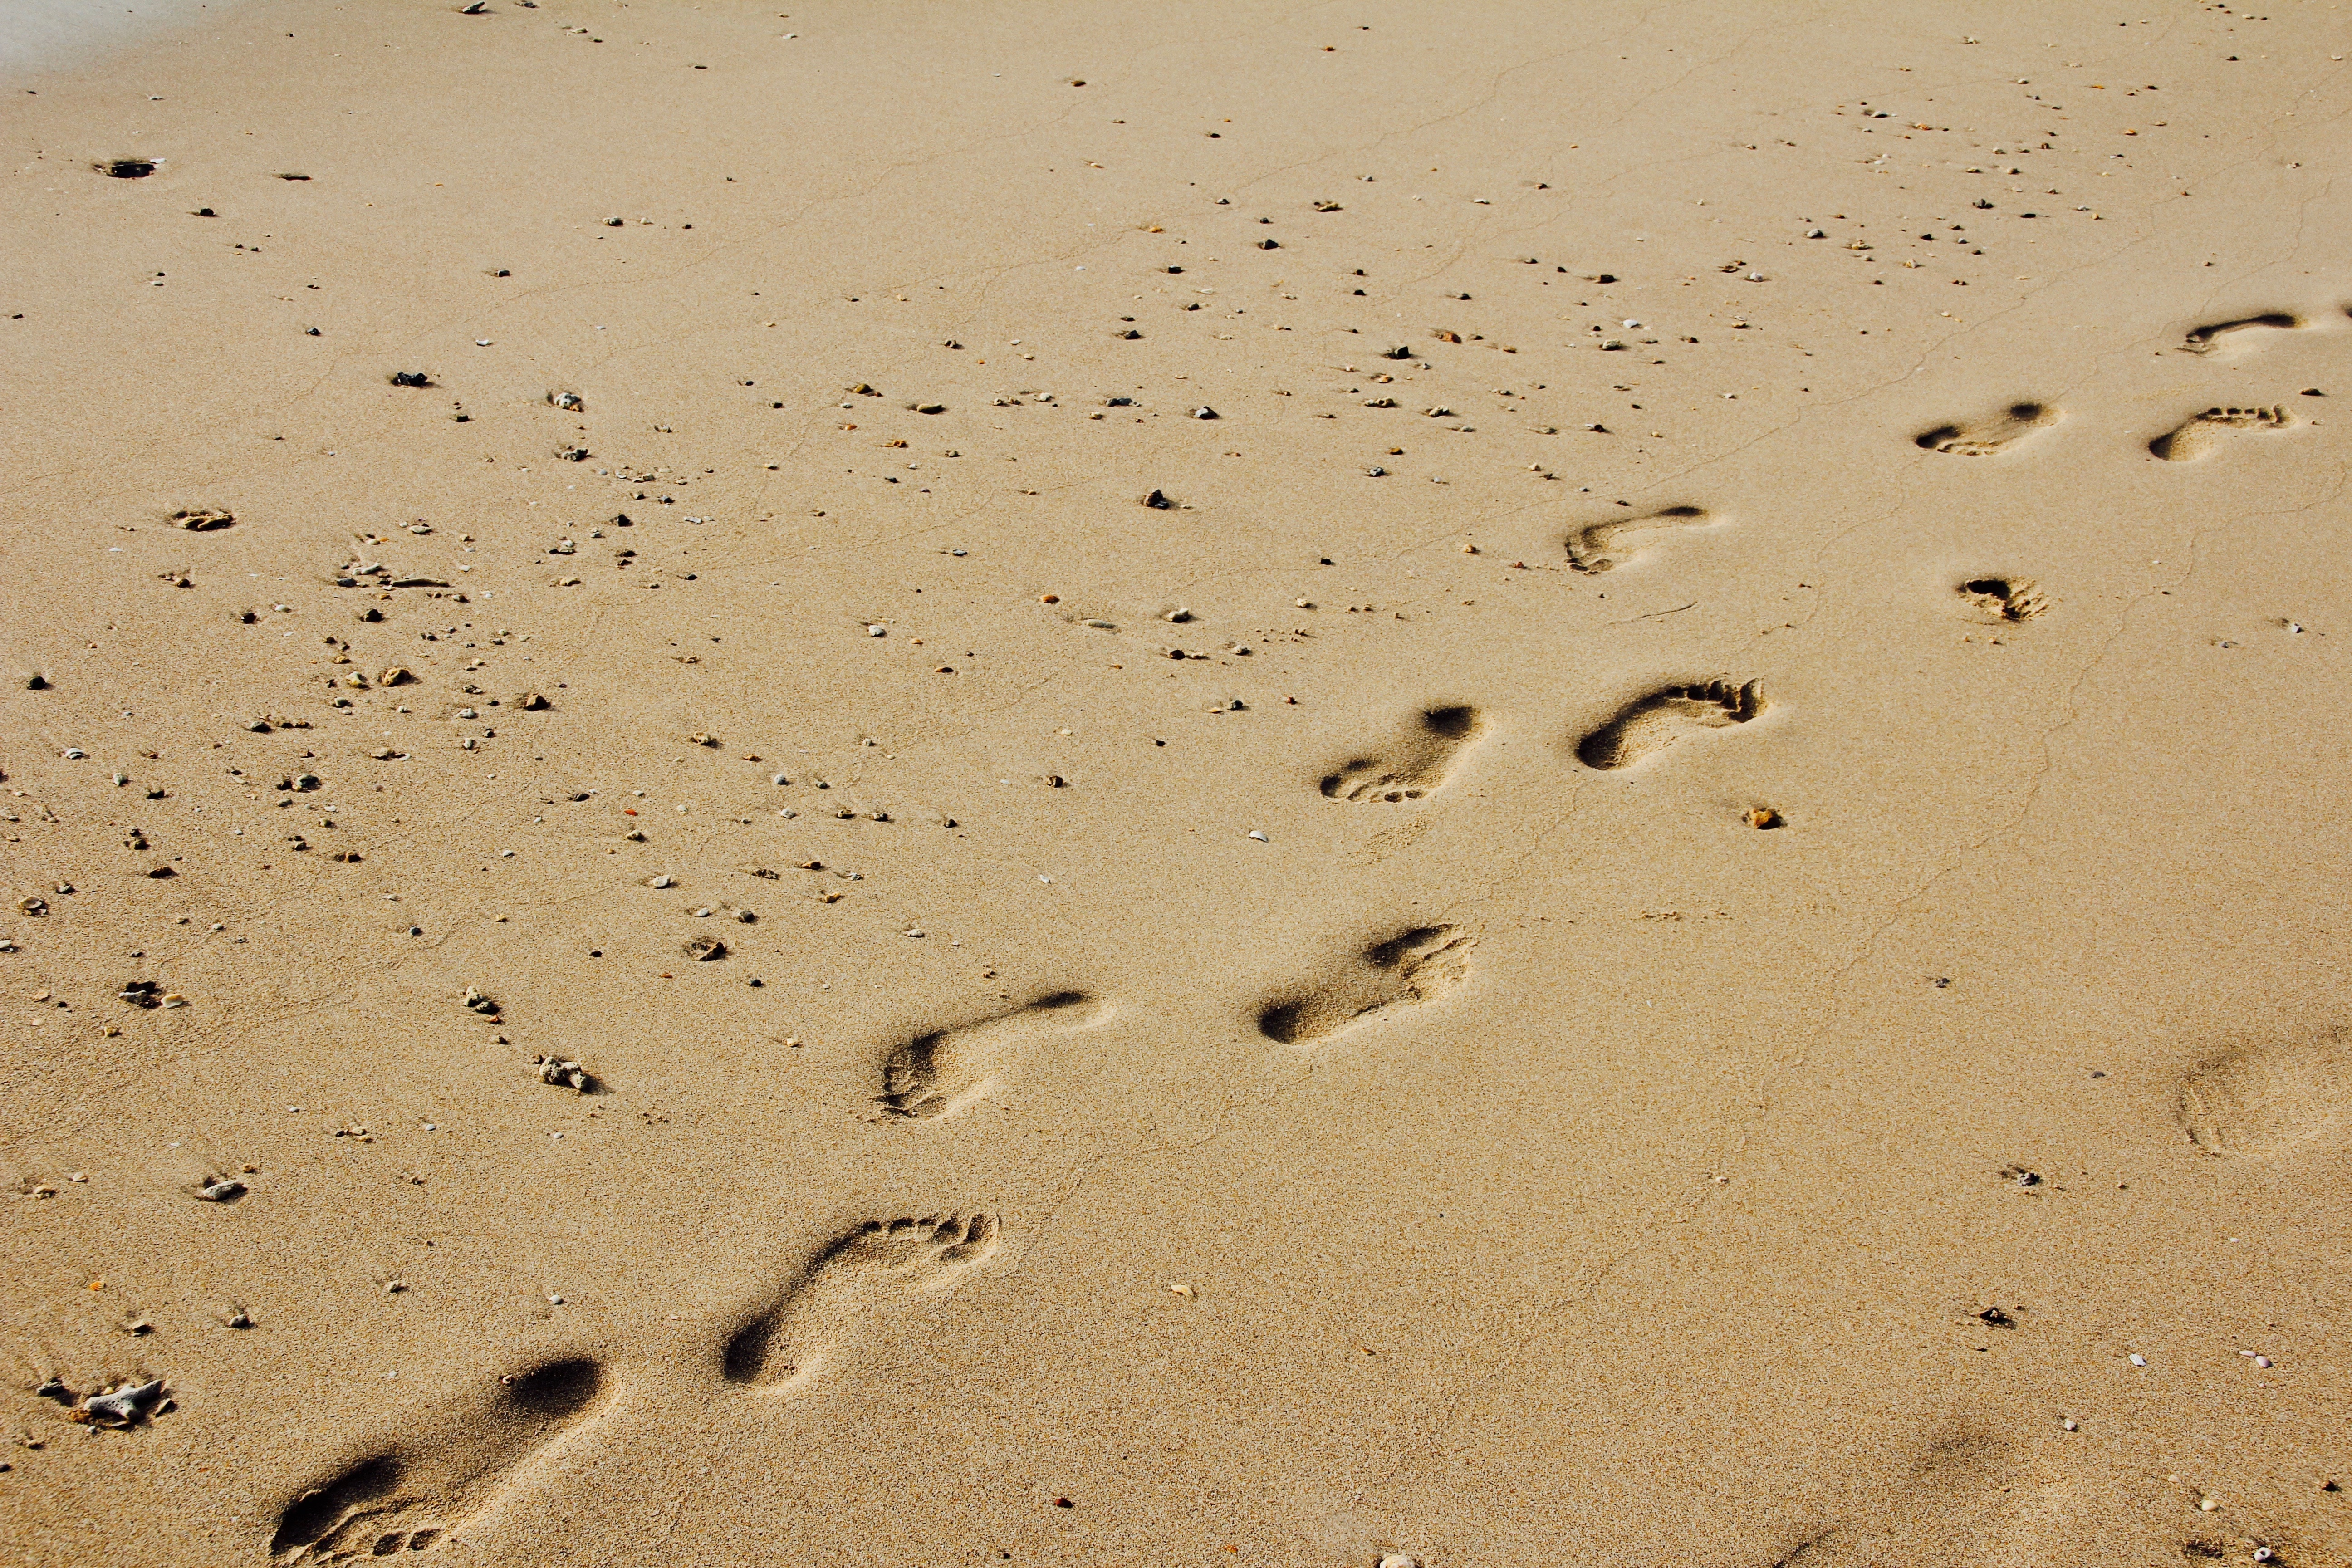
beach, sea, sand, sun, footprint, soil, material, footprints, tracks in the sand, traces, sand beach, reprint, footprints in the sand